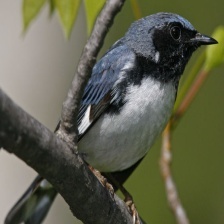
Species: BLACK THROATED WARBLER
Scientific name: SETOPHAGA CAERULESCENS